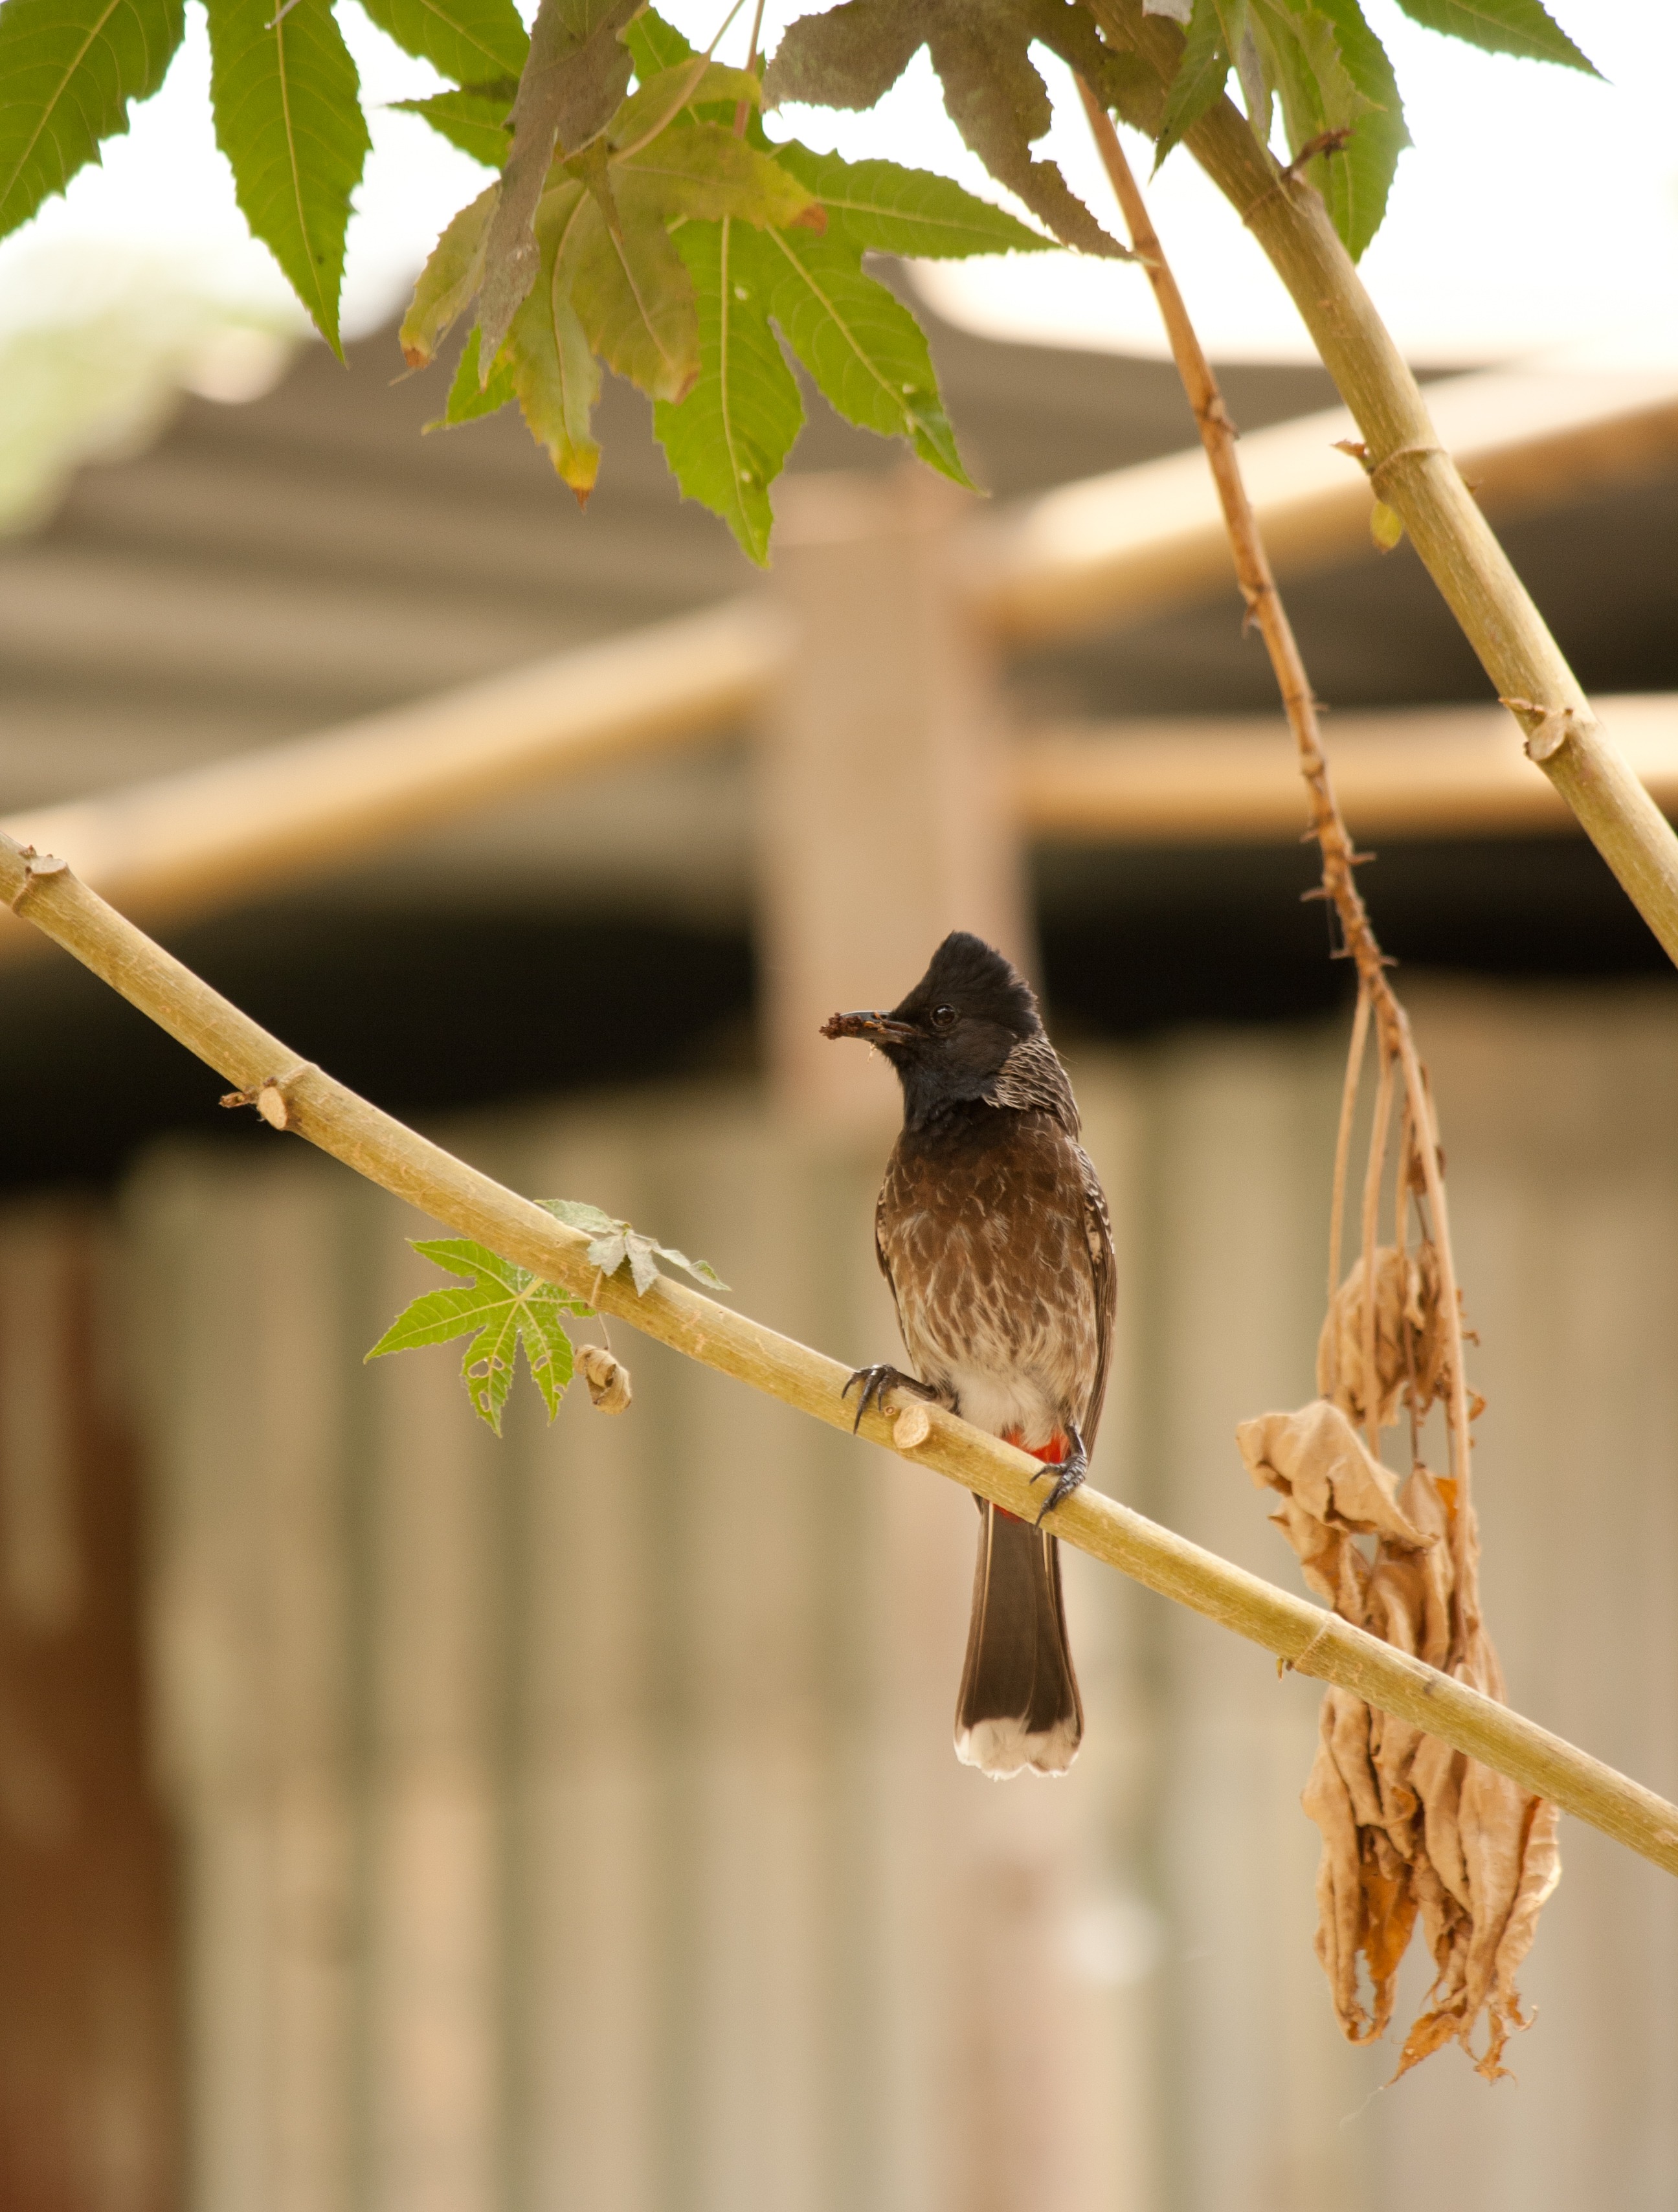
branch, bird, avian, fauna, twig, vertebrate, sparrow, finch, perched, bulbul, wren, perching bird, nightingale, red vented